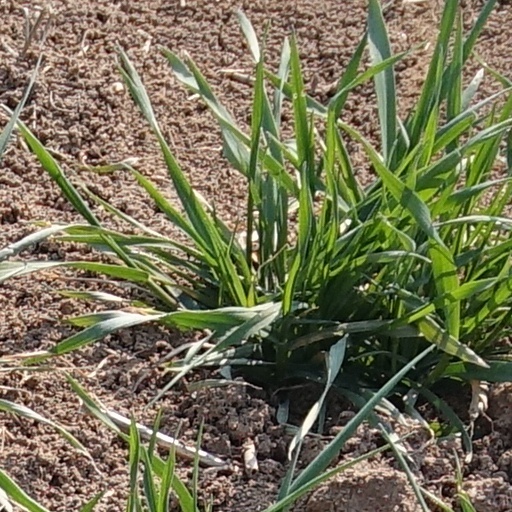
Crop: wheat